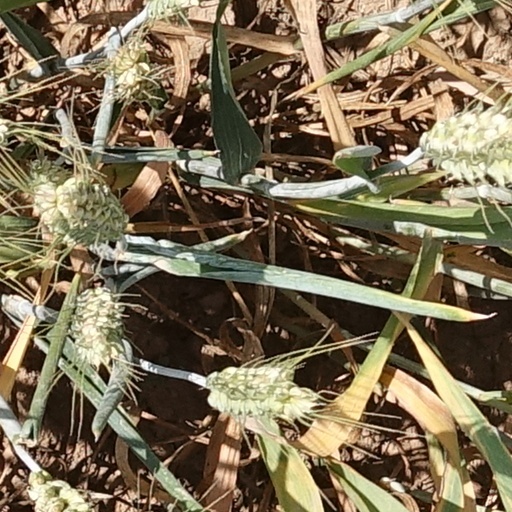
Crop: wheat